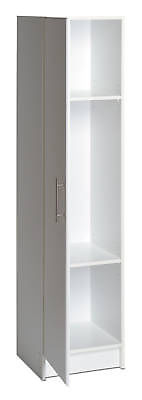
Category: cabinet